Ford Mustang (fifth generation)

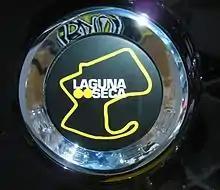
Laguna Seca edition has map of track on rear badge

The Boss 302 Laguna Seca edition is a further upgraded version of the Boss 302. Additions include Recaro sport seats, a Torsen limited-slip rear differential (both optional on the standard Boss 302), revised suspension tuning with unique spring and damper rates, and a larger rear stabilizer. The Laguna Seca model loses its rear seats, which are replaced by a cross-car X-brace to increase structural rigidity approximately 10%. It rides on 19×9 inch front and 19×10 inch rear light-weight alloy wheels with R-compound ultra high-performance tires. Ford Racing front brake ducts help cool the brakes.